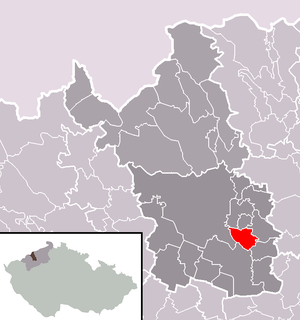
Korozluky est une commune du district de Most, dans la région d'Ústí nad Labem, en République tchèque. Sa population s'élevait à 198 habitants en 2018.